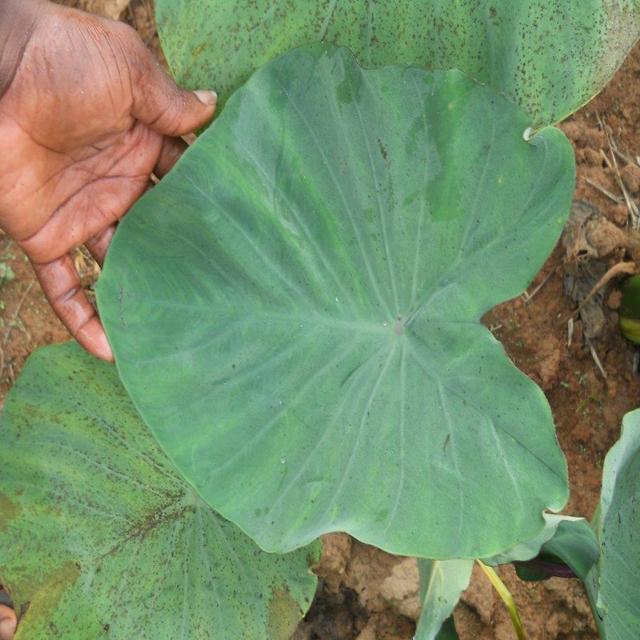
Label: Healthy